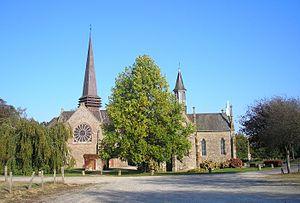
Passais (Normandie, France). Les deux chapelles Notre-Dame-de-l'Oratoire.
Passais Villages est, depuis le 1ᵉʳ janvier 2016, une commune nouvelle française située dans le département de l'Orne en région Normandie, peuplée de 1 191 habitants. Elle est née de la fusion de trois communes, sous le régime juridique des communes nouvelles. Les communes de L'Épinay-le-Comte, Passais et Saint-Siméon deviennent des communes déléguées.
Passais est une ancienne commune française, située dans le département de l'Orne en région Normandie, devenue le 1ᵉʳ janvier 2016 une commune déléguée au sein de la commune nouvelle de Passais Villages.